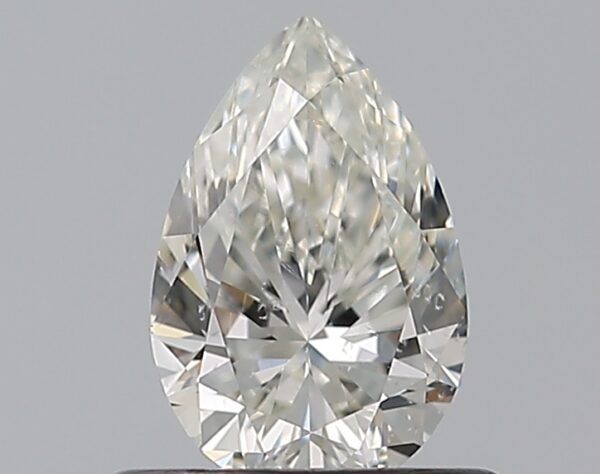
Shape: pear
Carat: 0.5
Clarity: SI1
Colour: I
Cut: EX
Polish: EX
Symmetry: VG
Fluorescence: N
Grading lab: GIA
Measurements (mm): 6.78 x 4.46 x 2.81